Billing (performing arts)

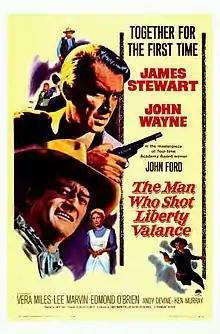
John Wayne was billed second on posters and in trailers but first in the film itself for "The Man Who Shot Liberty Valance" (1962).

For "The Man Who Shot Liberty Valance" (1962), James Stewart was given top billing over John Wayne in the movie's posters and the previews (trailers) shown in cinemas and on television prior to the film's release, but in the film itself, Wayne is accorded top billing. Their names are displayed on pictures of signposts, one after the other, with Wayne's name shown first with his sign mounted slightly higher on its post than Stewart's. Director John Ford remarked in an interview with Peter Bogdanovich that he made it apparent to the audience that Vera Miles' character had never entirely recovered from an abortive romance with Wayne's gunslinging rancher because "I wanted Wayne to be the lead." Dustin Hoffman and Robert Redford used precisely the same billing formula for "All the President's Men" (1976), with Redford receiving top billing in posters and trailers while Hoffman was billed over Redford in the film itself. In 2021, "Don't Look Up" used exactly the same approach, with Leonardo DiCaprio receiving top billing on the posters and in the trailers while Jennifer Lawrence was accorded top billing at the beginning of the film itself.